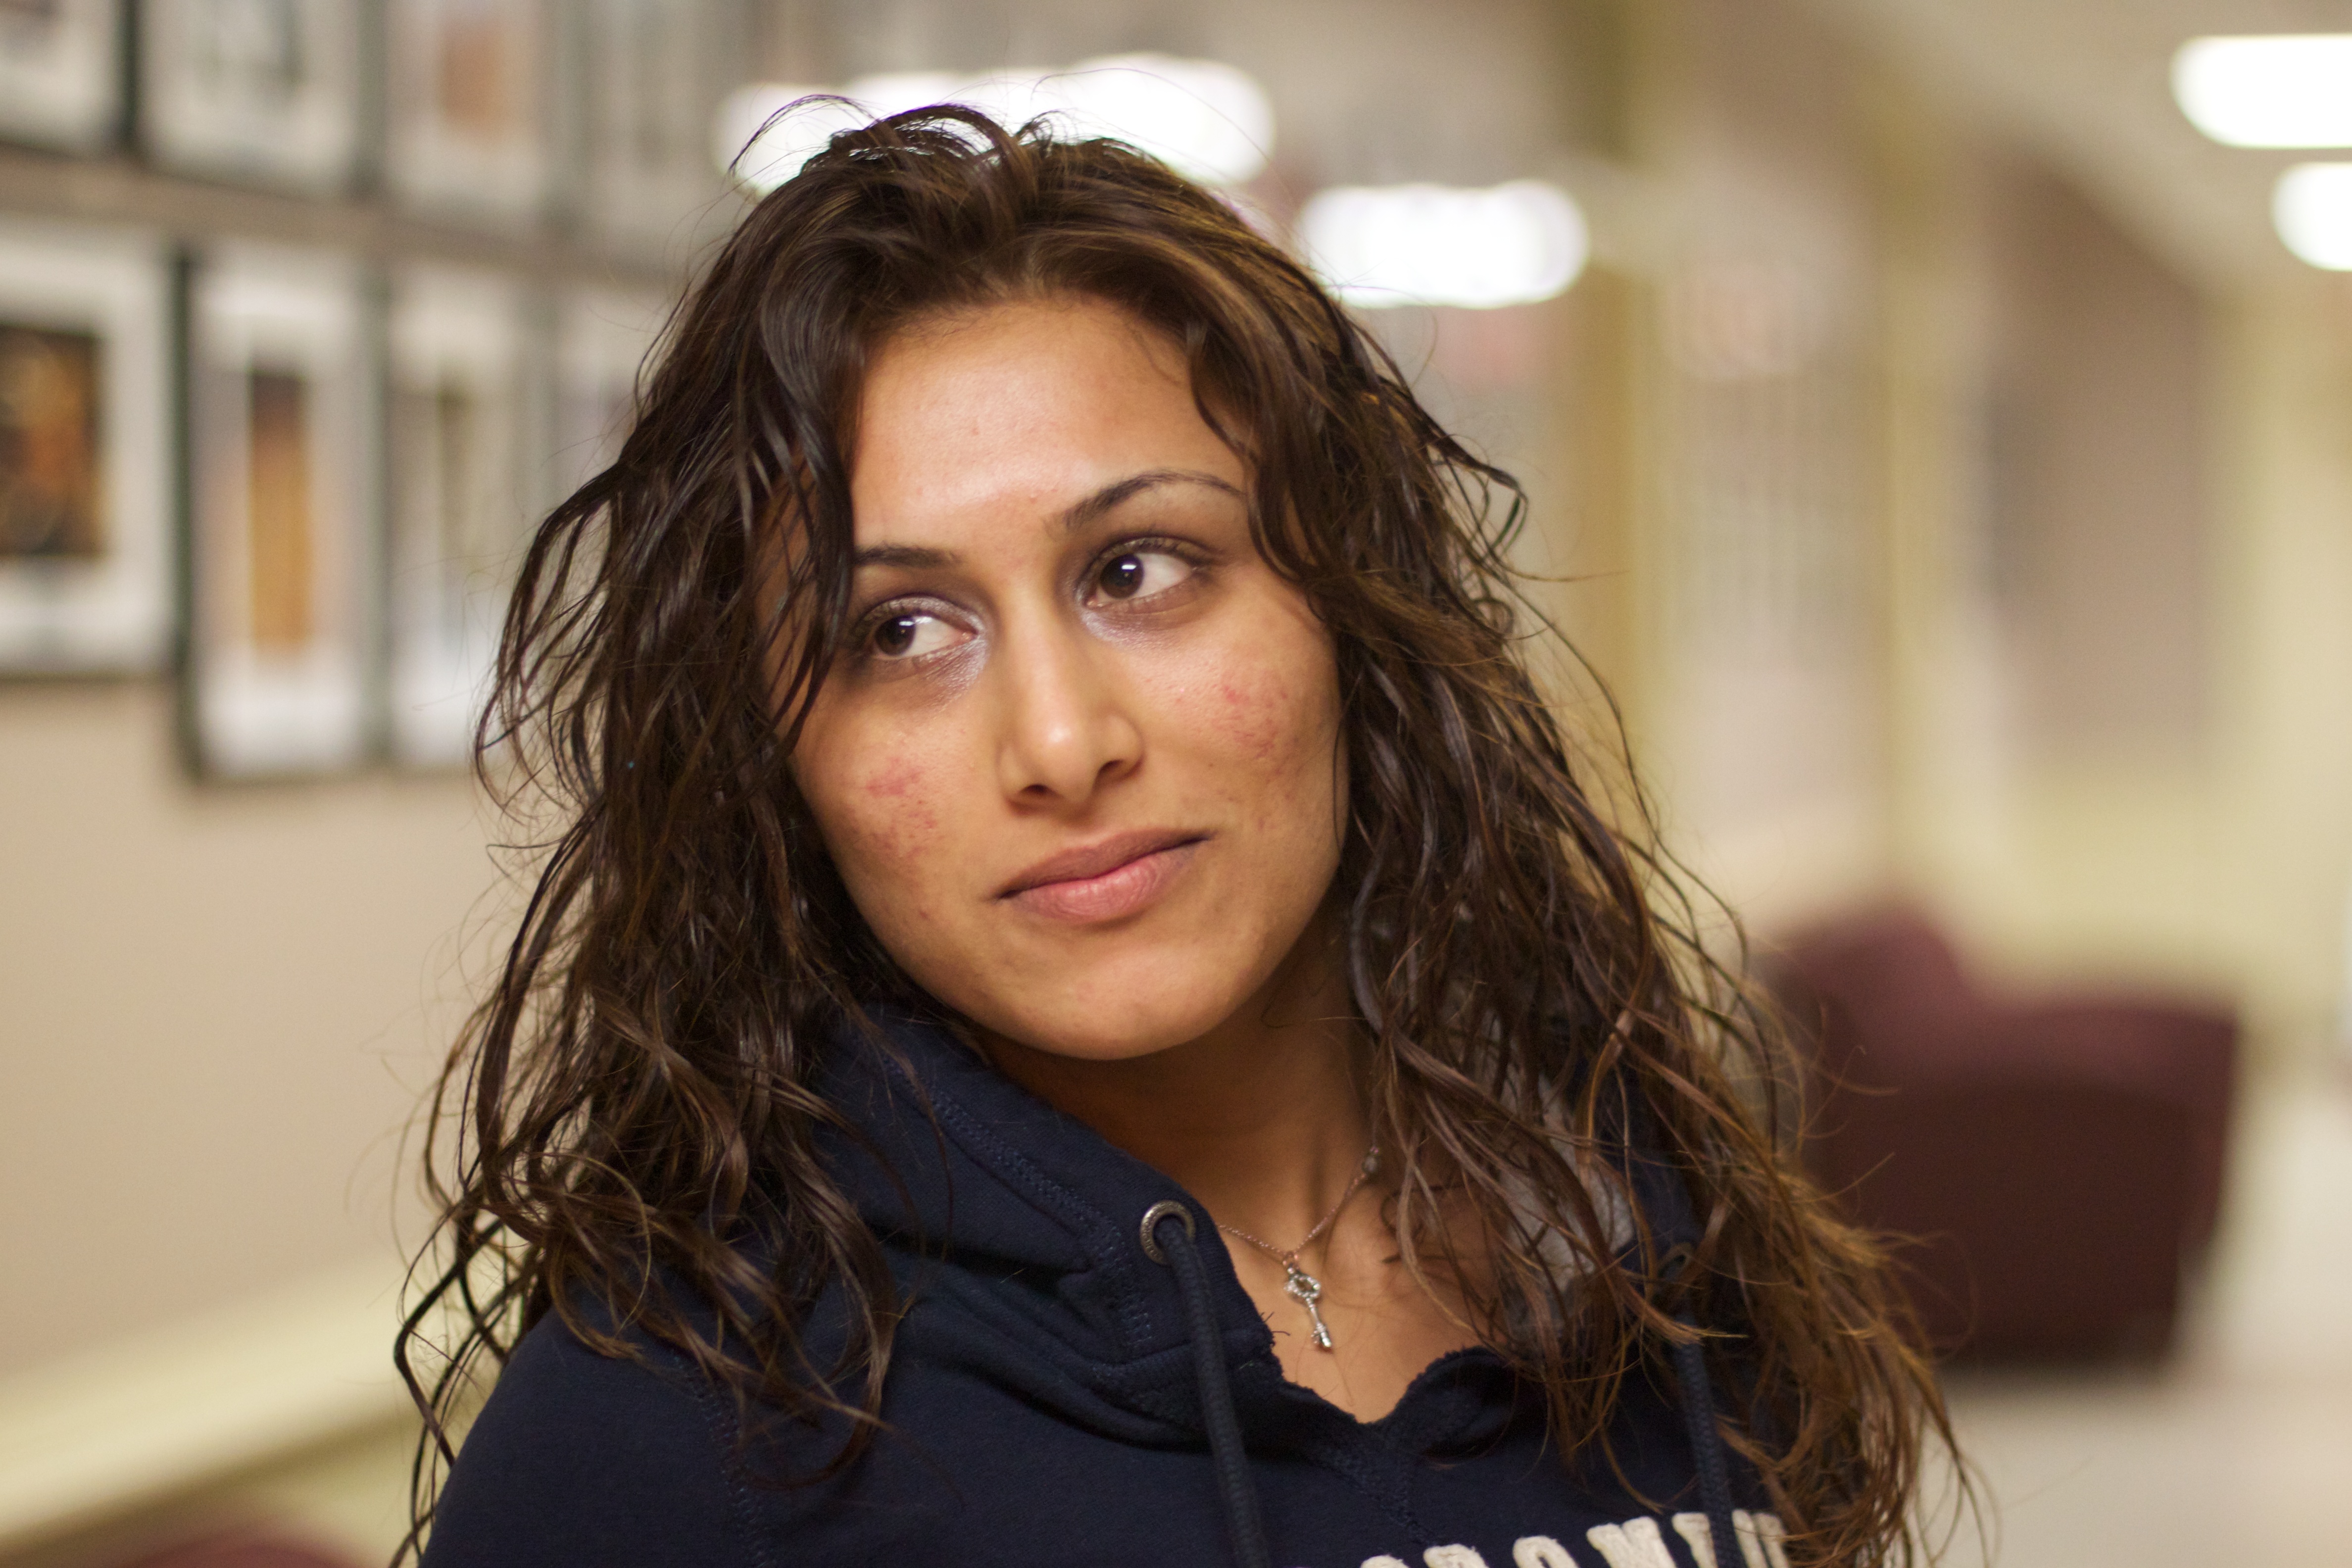
person, girl, woman, hair, photography, portrait, model, lady, facial expression, hairstyle, smile, long hair, face, eye, glasses, head, beauty, ds106photoblitz, photo shoot, brown hair, portrait photography